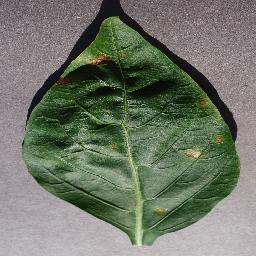
Label: Pepper,_bell___Bacterial_spot